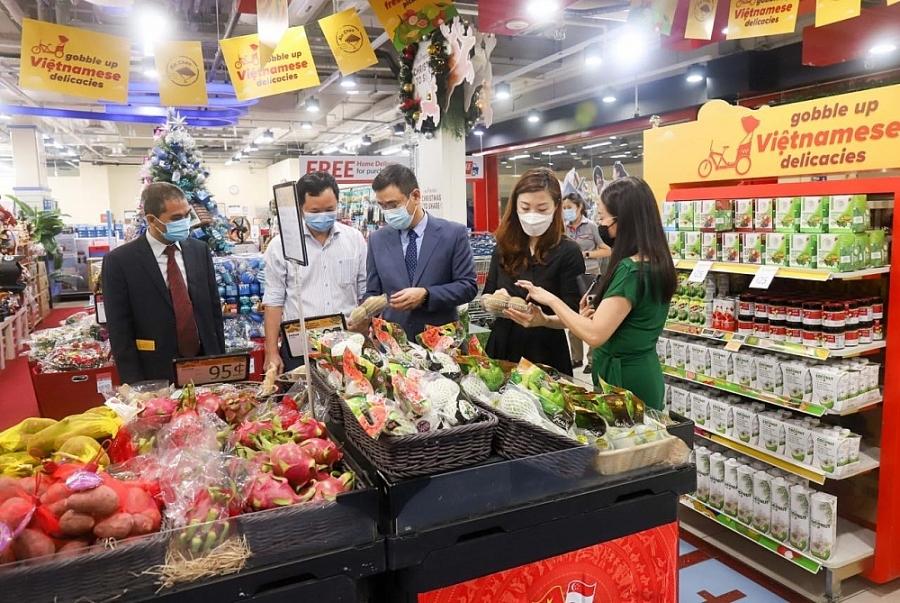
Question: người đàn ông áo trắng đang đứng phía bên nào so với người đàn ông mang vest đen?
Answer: đang đứng phía bên trái người đàn ông mang vest đen